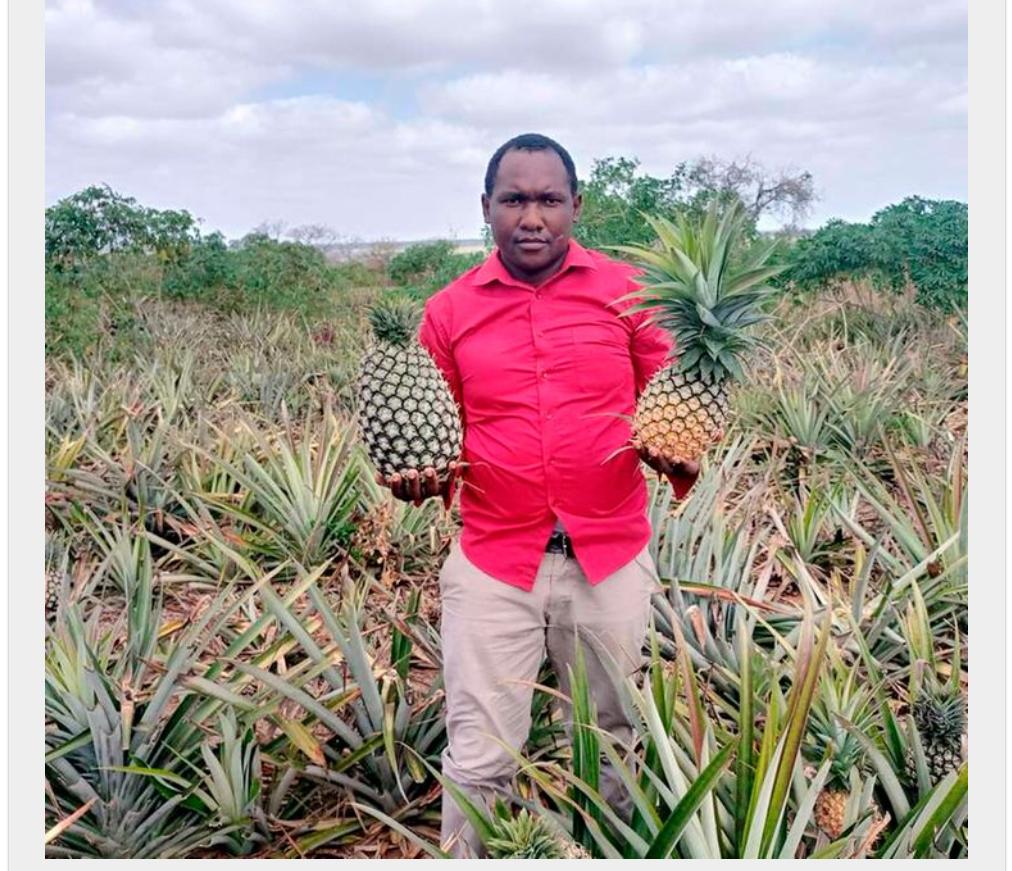
Mkulima katika shamba la nanasi linalovutia kwa ustawi wake, huku mkulima huyo akiwa amekata nanasi na kuzishikilia kuonyesha namna ambavyo zimerutubika na kustawi.